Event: Nepal Earthquake
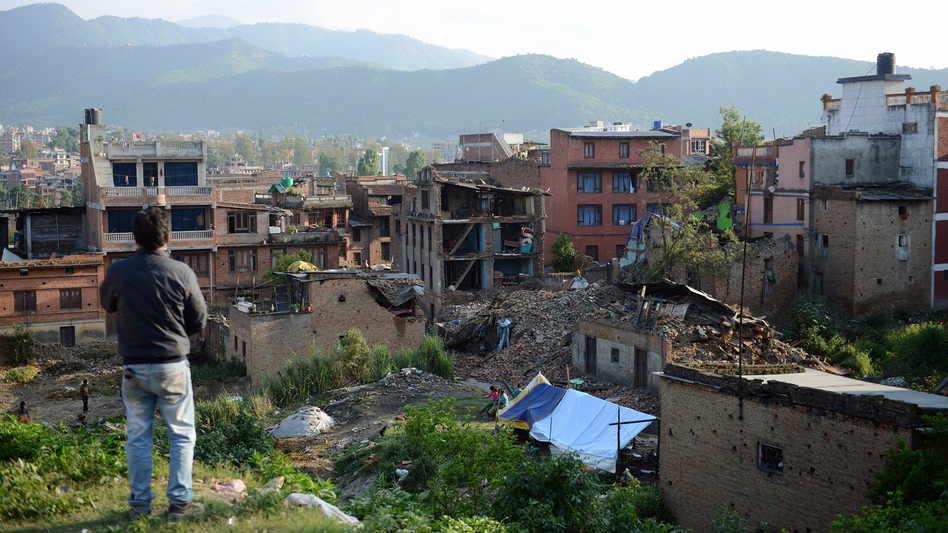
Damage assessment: damage